Burleigh Pottery

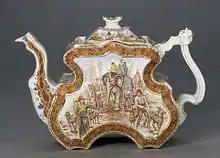
Teapot, 1896, Burgess & Leigh, V&A Museum

Burleigh Pottery (also known as Burgess & Leigh) is the name of a pottery manufacturer in Middleport, Stoke-on-Trent.